S. Arthur Spiegel

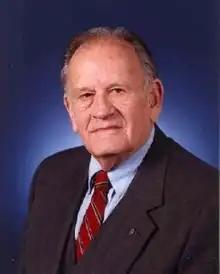

S. Arthur Spiegel (October 24, 1920 – December 31, 2014) was a United States district judge of the United States District Court for the Southern District of Ohio.